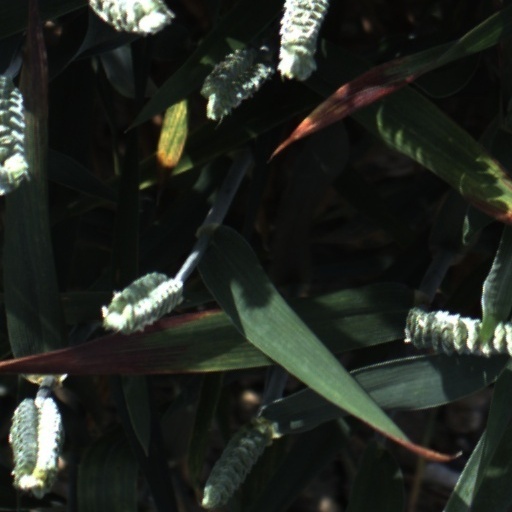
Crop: wheat